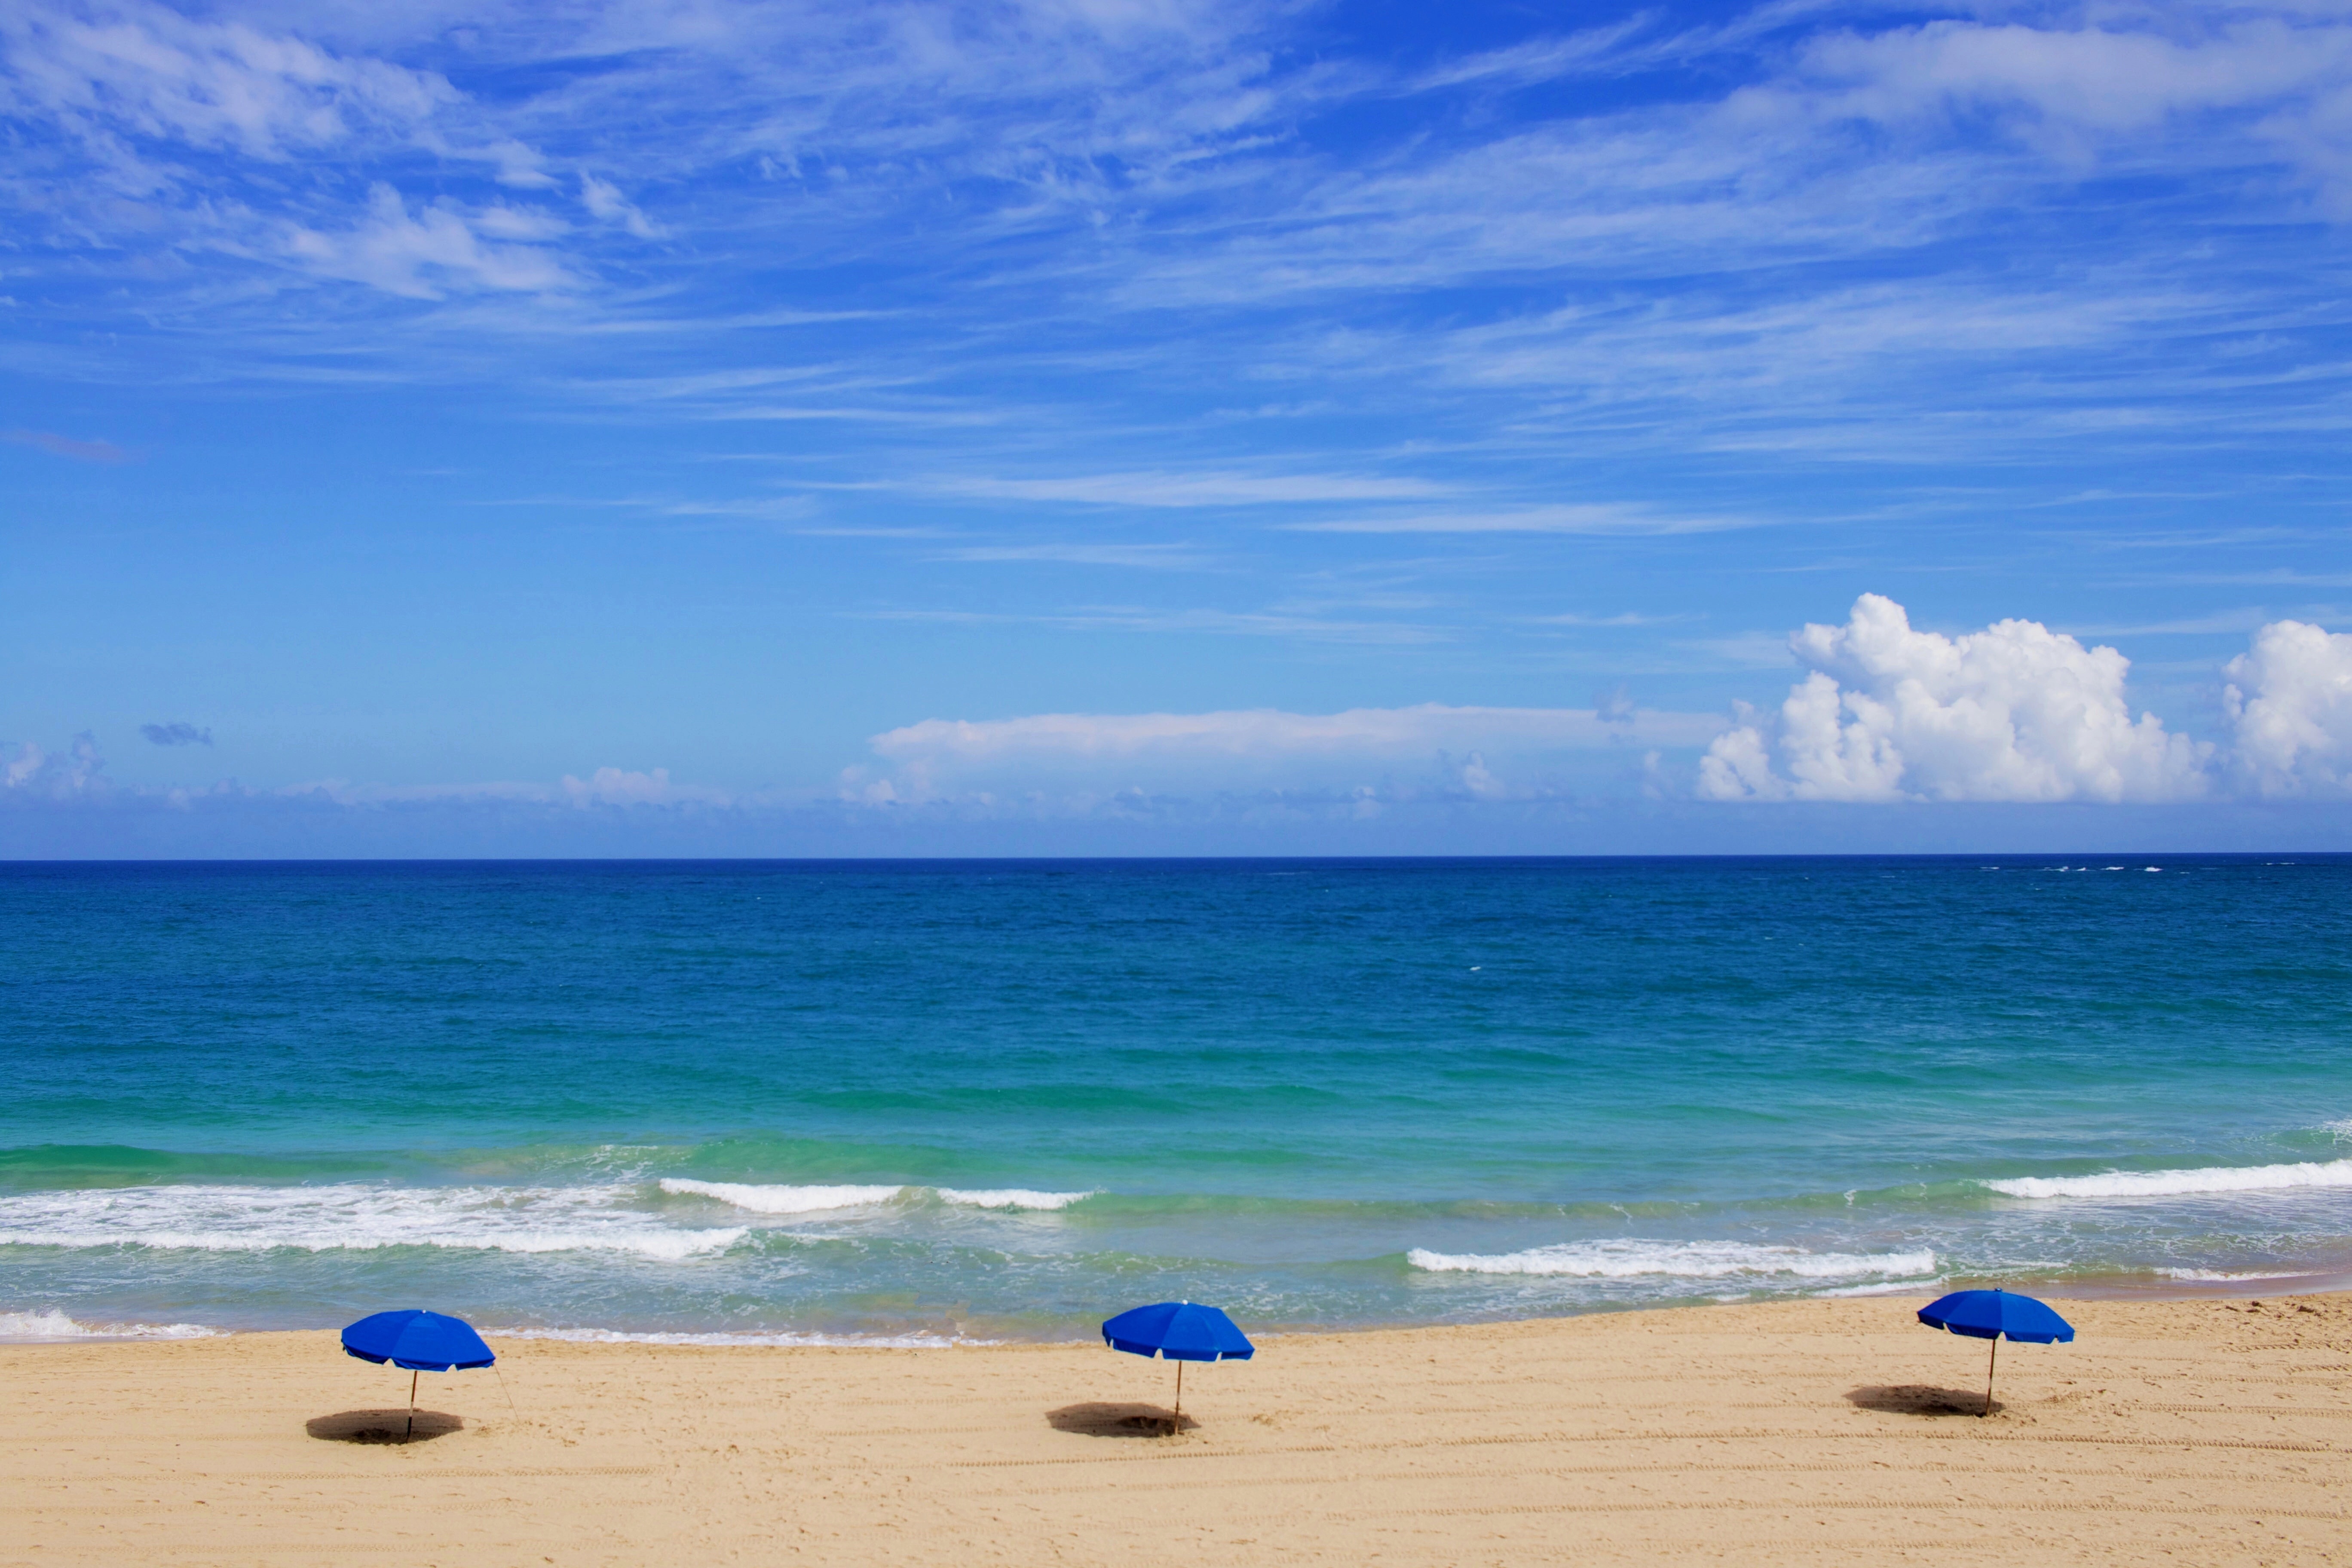
beach, sea, coast, water, sand, ocean, horizon, cloud, sky, sun, shore, wave, shade, summer, vacation, travel, paradise, tropical, umbrella, holiday, blue, body of water, waves, parasol, cape, wind wave